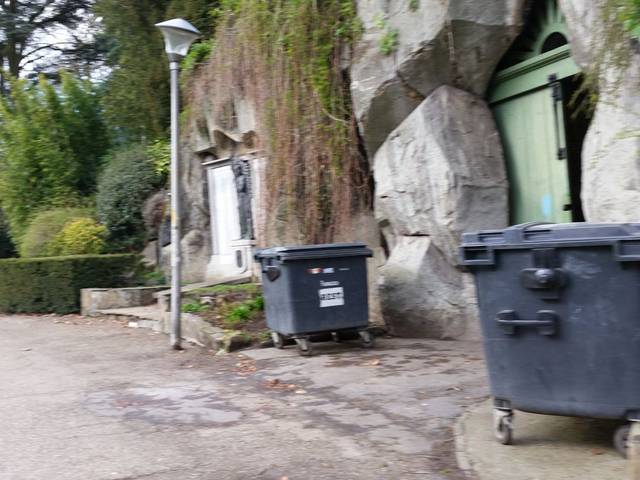
Region: Belgium
Coordinates: 51.039, 3.72